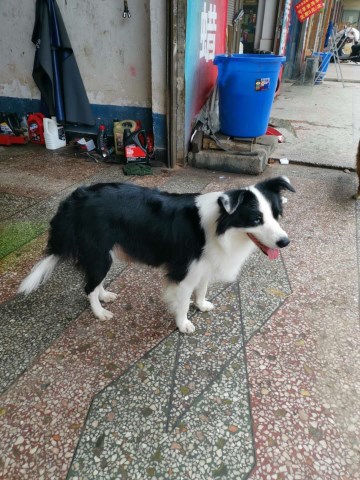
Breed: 2594-n000109-Border_collie